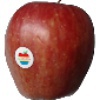
Label: Apple Red 1